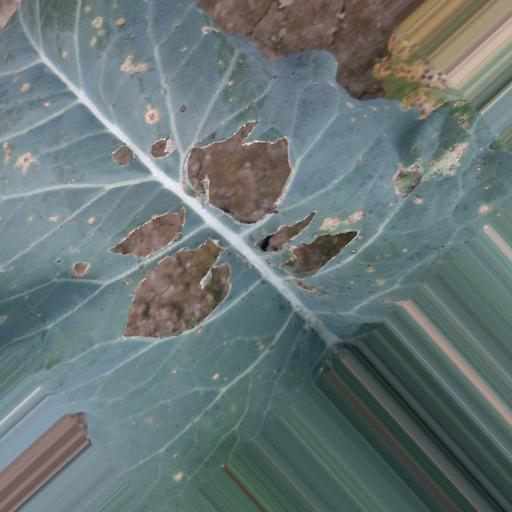
Label: Black Rot